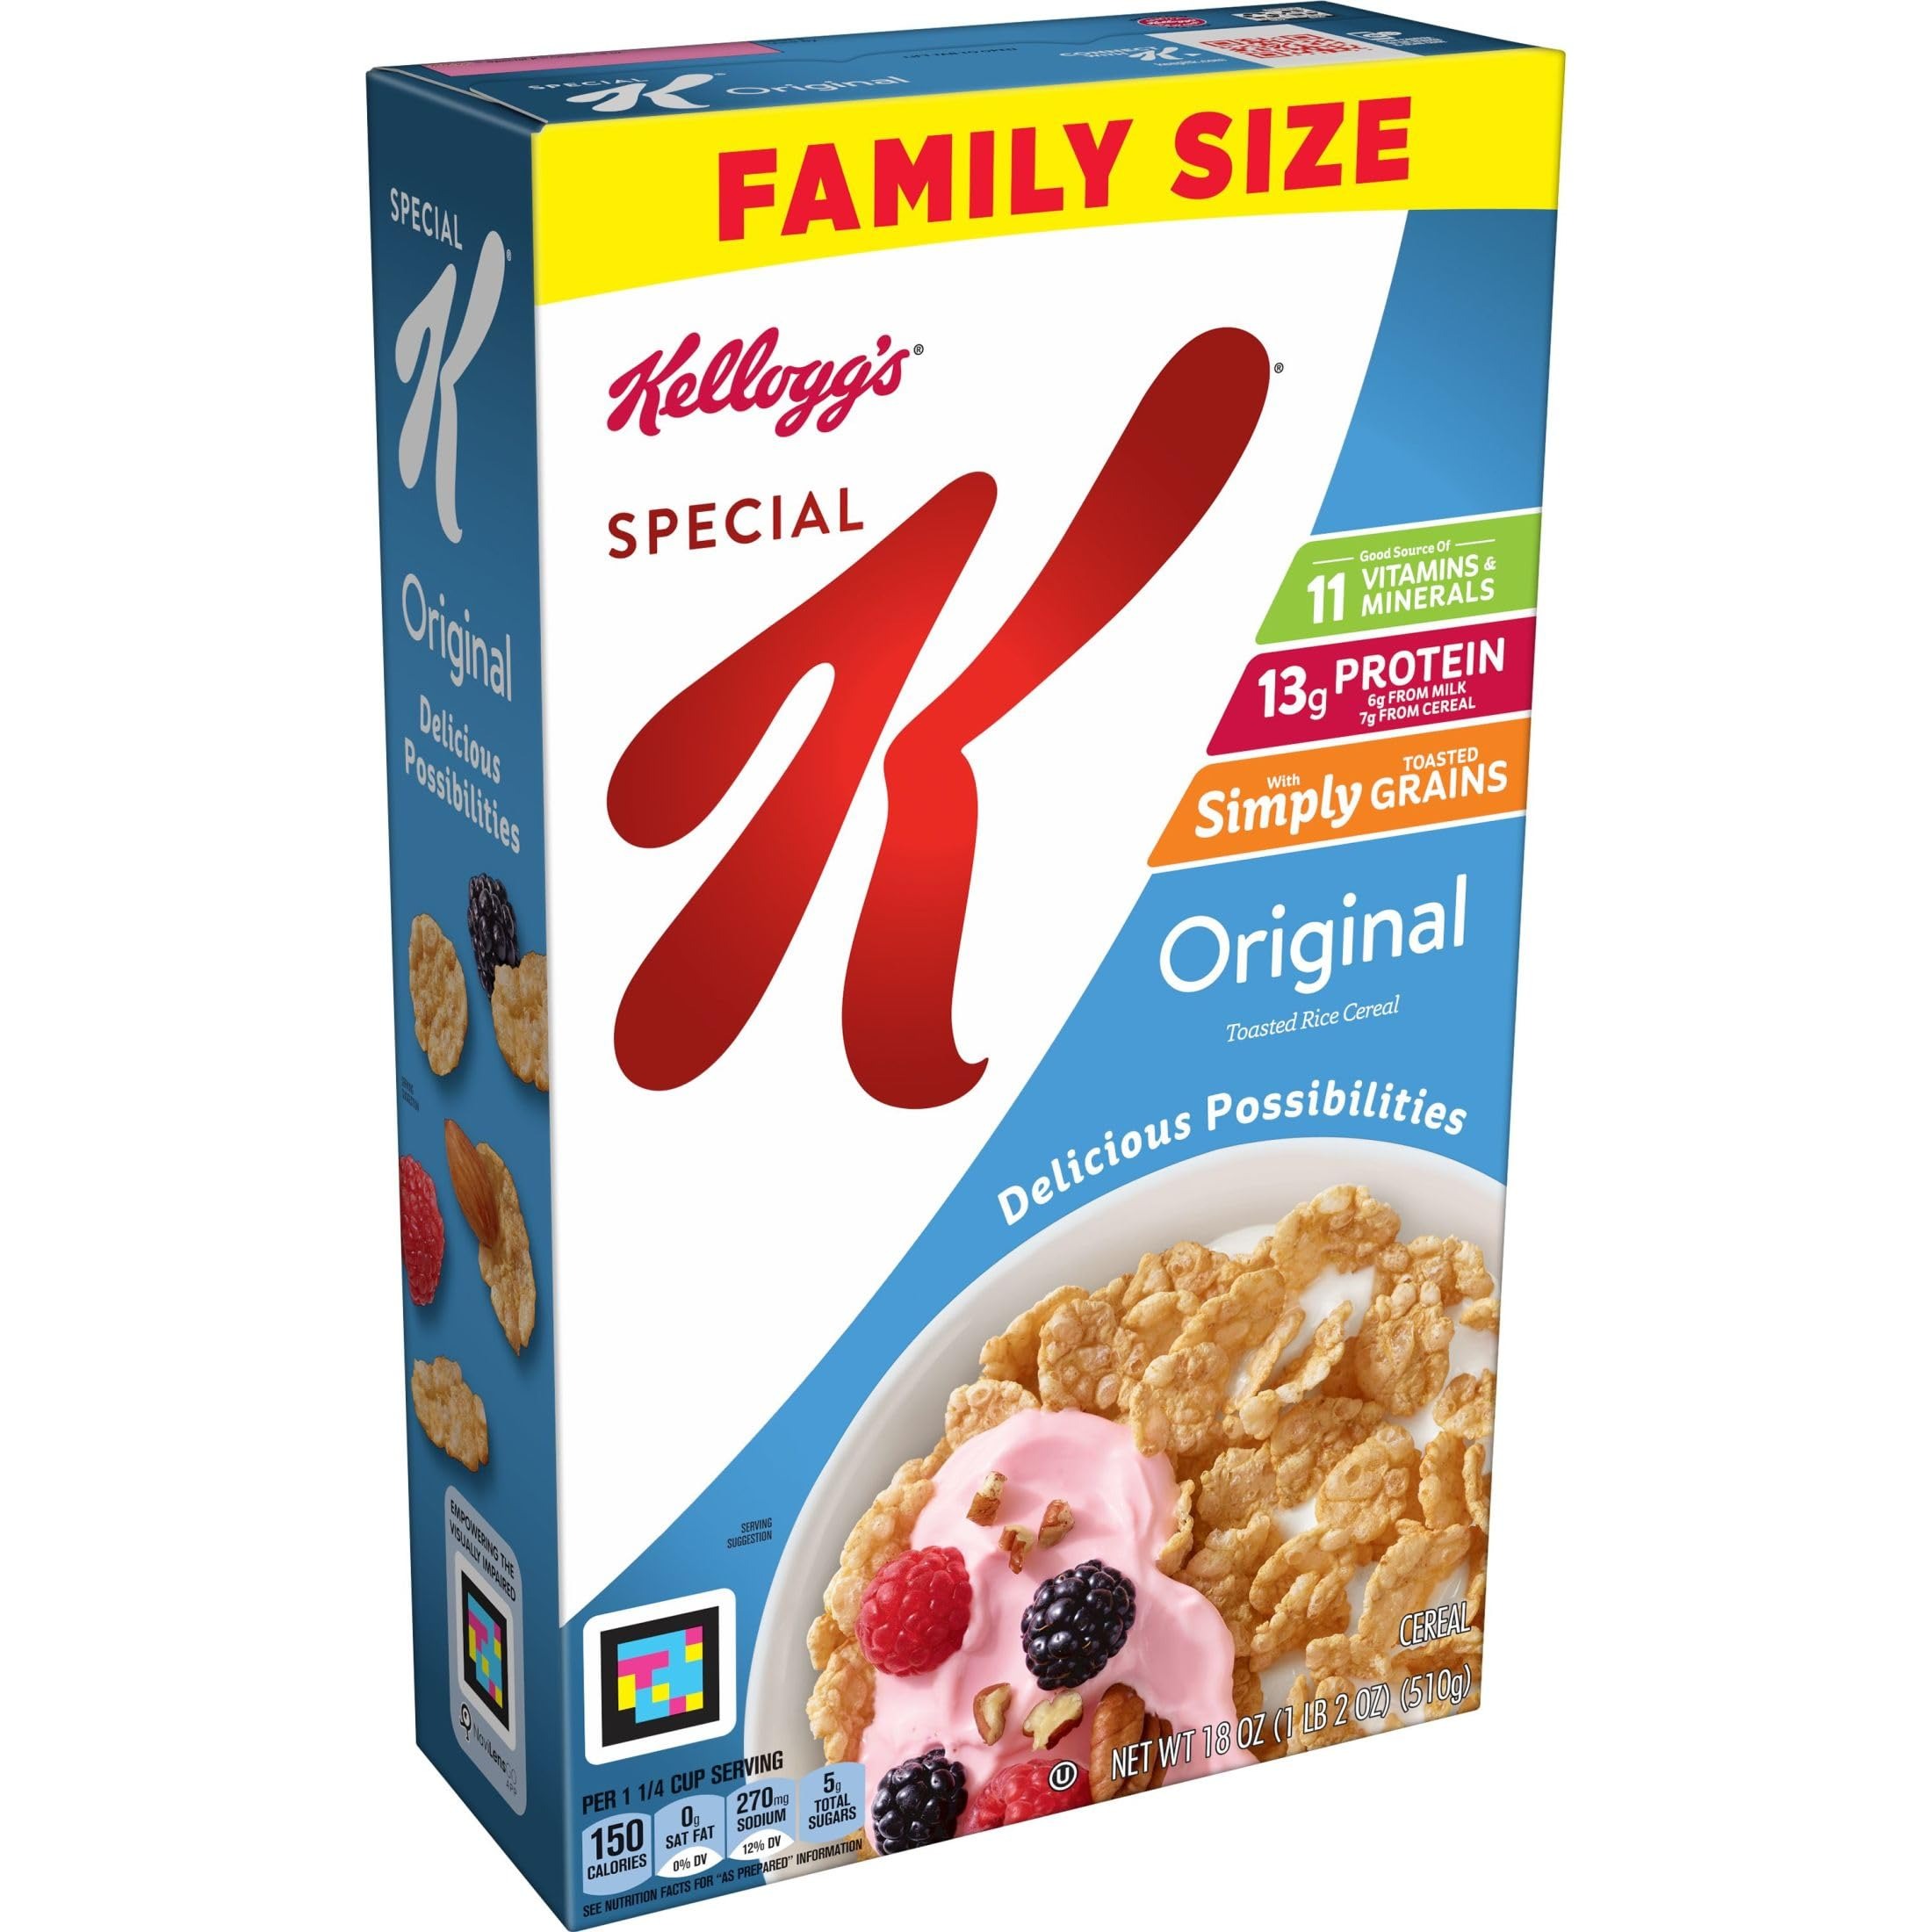
Item Name: Kellogg's Special K, Breakfast Cereal, Original, Made with Folic Acid, B Vitamins, and Iron, Value Size, 18oz Box(Pack of 6)
Bullet Point 1: Delicious and healthy breakfast cereal with feel-good ingredients to help keep you going
Bullet Point 2: Crunchy, flavorful rice flakes in every nourishing spoonful
Bullet Point 3: Good source of 11 vitamins and minerals per serving; No artificial colors or flavors; Kosher Pareve
Bullet Point 4: Enjoy in the morning with or without milk; Try it with fresh fruit; Perfect work day snack or late-night treat
Bullet Point 5: Includes six, 18-ounce boxes of ready-to-eat Kellogg's Special K cereal; Packaged for freshness
Value: 108.0
Unit: Ounce

Price: 6.79